Shane (film)

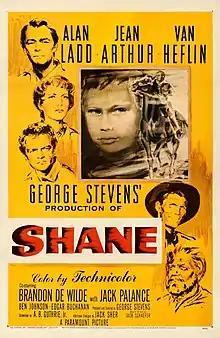
Theatrical release poster

Shane is a 1953 American Western film directed and produced by George Stevens and starring Alan Ladd, Jean Arthur, Van Heflin, Brandon deWilde and Jack Palance. The screenplay, written by A. B. Guthrie Jr. (with contributions from Jack Sher), is based on the 1949 novel of the same name by Jack Schaefer. Set in the Wyoming Territory in 1889, the film follows the titular character, a gunfighter with a mysterious past who becomes embroiled in a conflict between poor homesteaders and wealthy ranchers. The novel and film were both inspired by the Johnson County War (1889–1893).